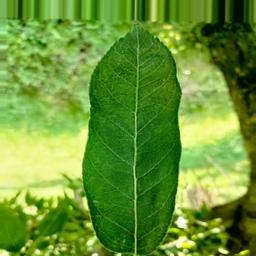
Label: Healthy